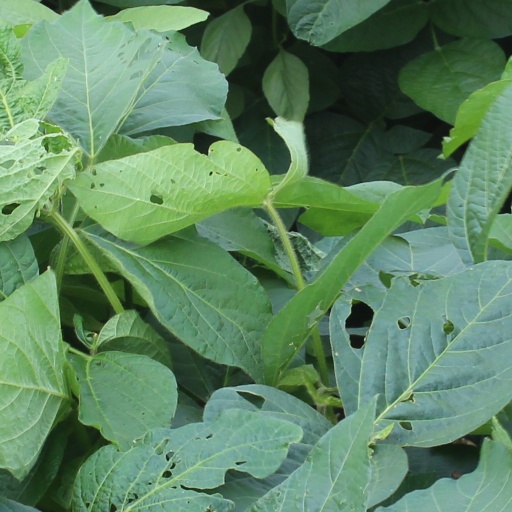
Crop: soybean